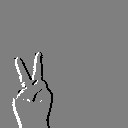
ASL letter: v